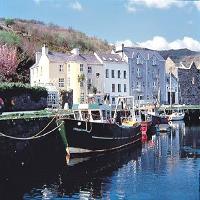
Weather: sun or clear